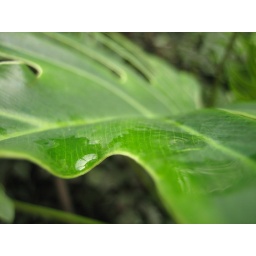
the pattern of the roof is reflected in the water droplet